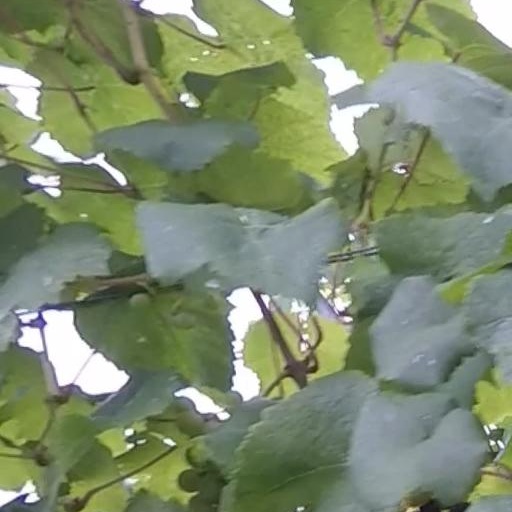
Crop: grape